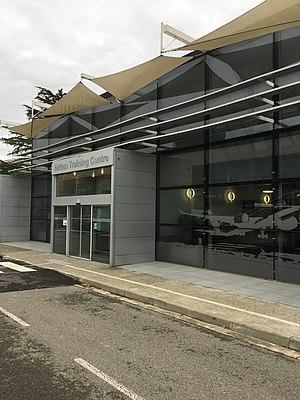
Entrée d’Airbus Training Centre à Blagnac, France
Airbus Training Centre Europe est l'un des huit centres de formation du constructeur aéronautique européen Airbus. Il est voué à la formation des pilotes de ligne, ingénieurs et techniciens.